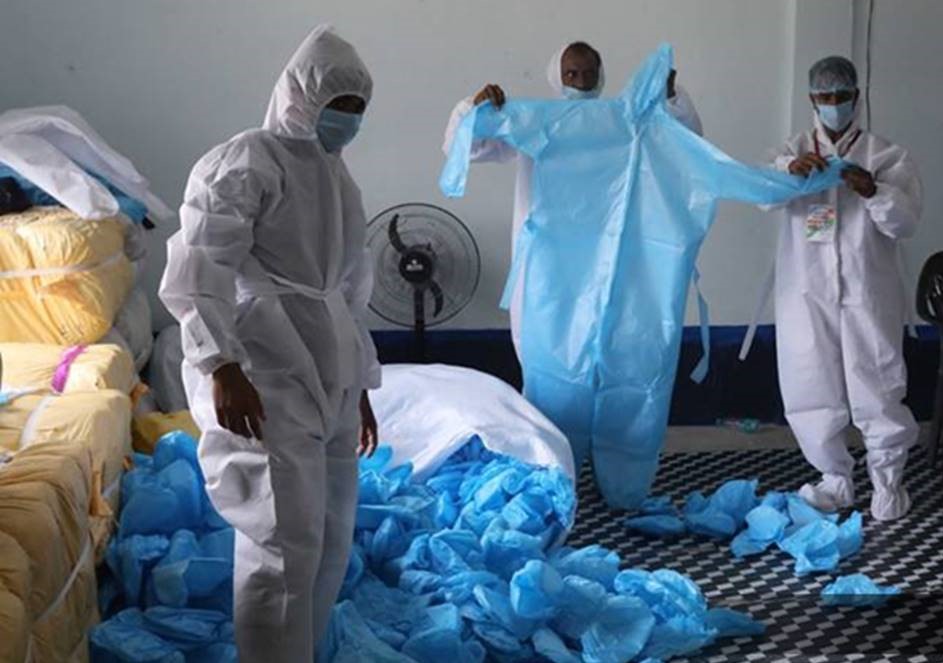
Objects detected:
Mask
Mask
Coverall
Coverall